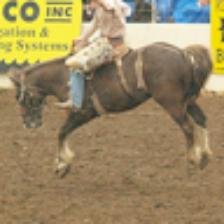
Label: NonHuman